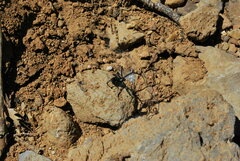
Species: Lactrodectus_hesperus